Malcolm Parcell

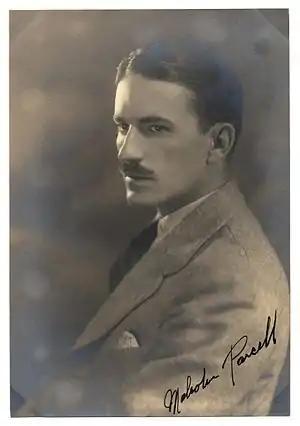

Malcolm Stevens Parcell (January 1, 1896 – March 25, 1987) was an American artist who won the 1925 Carnegie Prize.